Fermeuse Formation

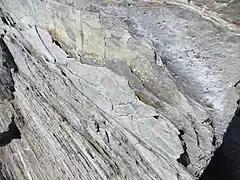
Beds of the Fermeuse Formation near Ferryland, NL; note "Aspidella" discs

The Fermeuse Formation is a fossil-bearing Ediacaran geologic formation in Newfoundland.